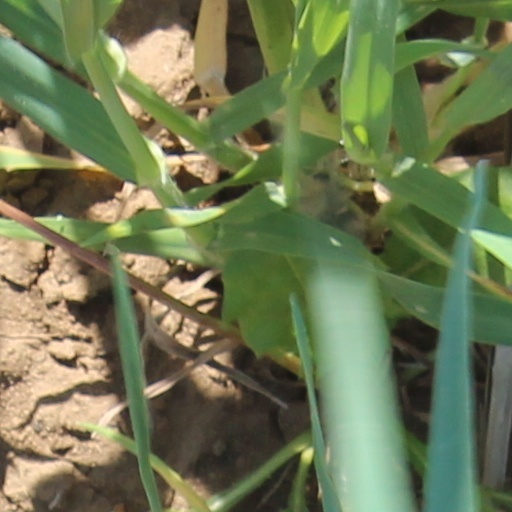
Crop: wheat